Sat Shri Akaal England

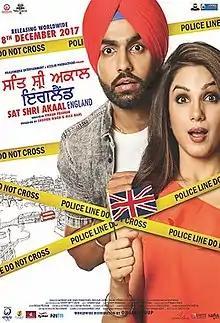
Theatrical release poster

Sat Shri Akaal England (English : Greetings England) is a 2017 Indian Punjabi romantic comedy film written and directed by Vikram Pradhan. It stars Ammy Virk & Monica Gill in lead roles. The film was shot in Chandigarh and England. The movie was released worldwide on 8 December 2017.